Wartislaw V

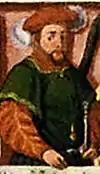

Wartislaw V. (c. 1 November 1326 – 1390) was a duke of Pomerania from the House of Griffin. He initially ruled Pomerania-Wolgast jointly with his elder brothers Barnim IV and Bogislaw V. He stood in their shadow and after 1368, he ruled his own part of the Duchy: the "Land of Neustettin". Neustettin is now called Szczecinek.